Denton Hall, Wharfedale

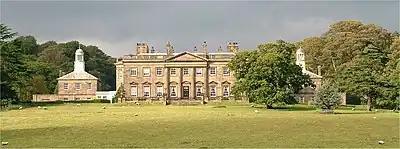
Denton Hall, September 2007

The current hall dates to the 1770s, with a cited completion date of 1778. It was designed and the construction overseen by John Carr, for Sir James Ibbetson, 2nd Bart. Twice before the hall had been burnt down through the (alleged) carelessness of servants, in 1734 and once rebuilt, again in 1743. This circumstance induced the builder of the present mansion to compose a Latin verse, which he had affixed in front of the building. It may be rendered as follows: